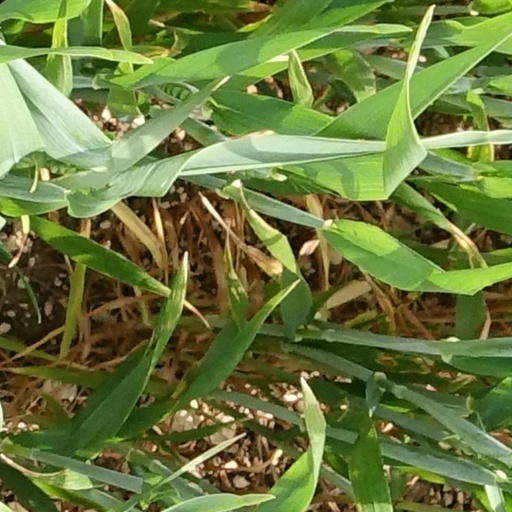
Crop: wheat